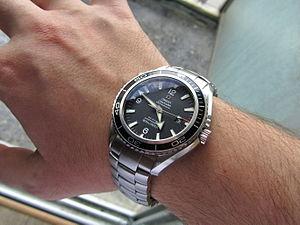
"L'Omega Seamaster est une gamme de montres bracelets mécaniques ou à quartz produite par la manufacture horlogère suisse Omega et ayant comme point commun une bonne étanchéité. La Seamaster introduite en 1948 est basée sur les une évolution des montres étanches qu'Omega fournissait aux soldats anglais durant la seconde guerre mondiale. Elle conquiert rapidement un public séduit par l'aspect à la fois sportif et élégant de la gamme. C'est en 1957 que sera présentée la version ""professional"" caractérisée par un boitier et un bracelet en acier inoxydable, une couronne à 3 heures, une lunette tournante ainsi qu'un fond vissé et gravé de l'hippocampe, symbole d'Omega, une résistance à l'immersion allant de 60 à 1,200 mètres, des aiguilles et des indexes phosphorescents grâce à différents produits comme le tritium, puis le luminova assurant une bonne lisibilité dans l'obscurité, une lunette tournante graduée unidirectionnelle, un verre en hésalite ou en saphir synthétique, et plus tard une Valve_à_hélium à 10 heures.